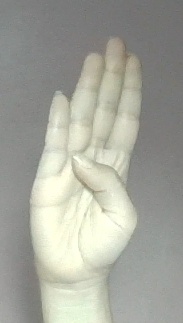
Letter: kaaf